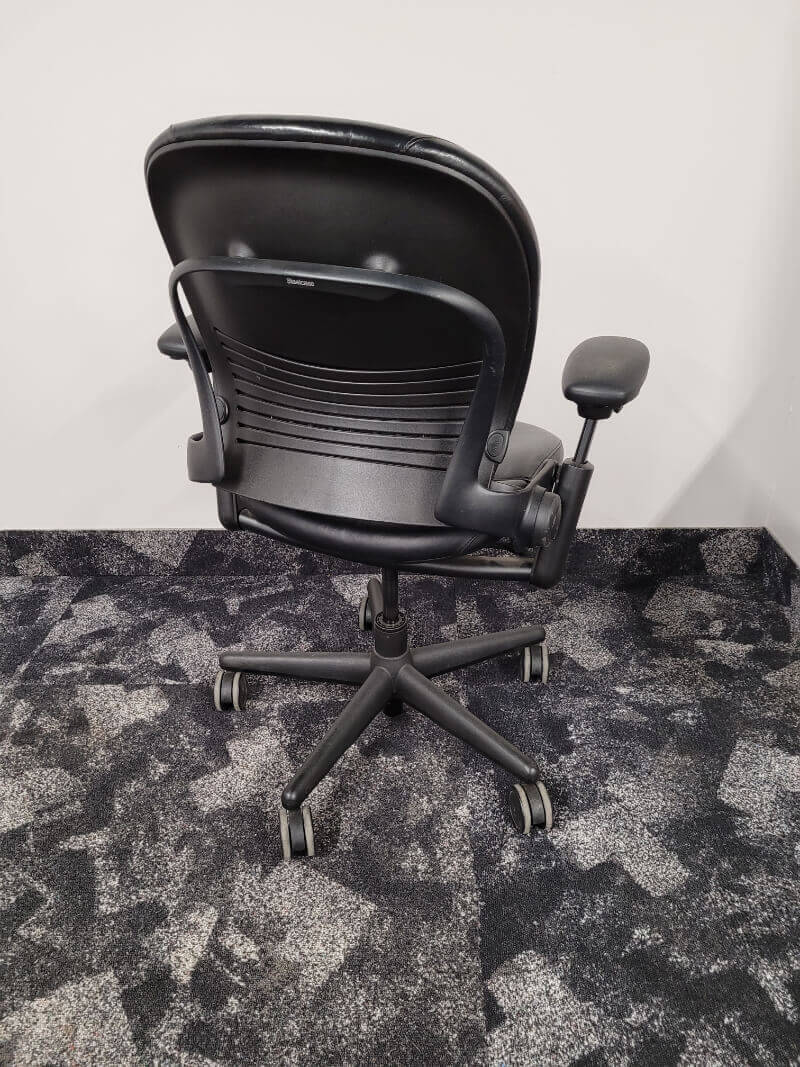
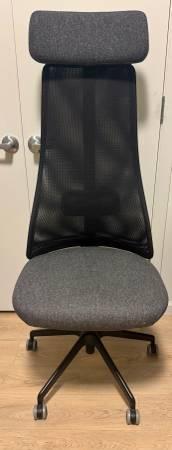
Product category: items_chair
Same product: no